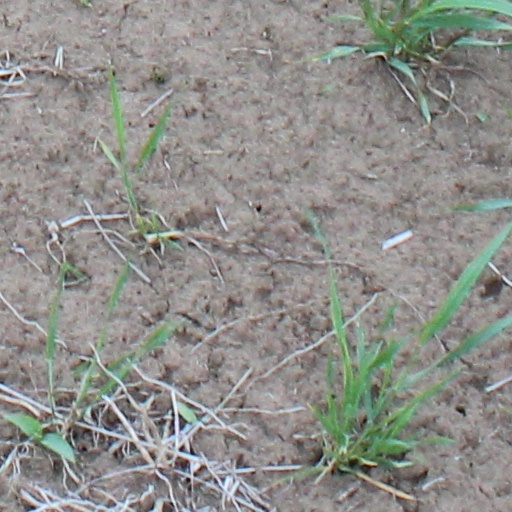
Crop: wheat